Māori All Blacks

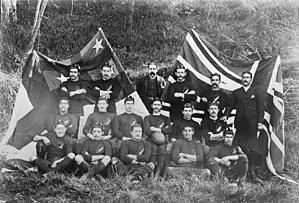
The New Zealand Natives' football team prior to playing Queensland in July 1889

The 1888–1889 New Zealand Native football team organised by Joseph Warbrick toured New Zealand, Australia, England, Ireland, Scotland and Wales. The team became the first New Zealand side to perform a haka during its match v Surrey, and also the first to wear an all black uniform. It was a wholly private endeavour, not organised by the NZRU.